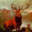
Label: deer